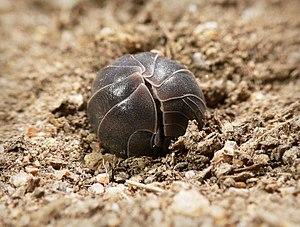
Les Armadillidiidae constituent une famille de cloportes et sont donc des crustacés terrestres de l'ordre des Isopodes. Contrairement aux membres des autres familles de cloportes, les Armadillidiidae sont capables de se rouler en boule, une particularité partagée avec d'autres animaux comme les ressemblants mais non apparentés gloméris. L'espèce la plus connue de cette famille est Armadillidium vulgare, le cloporte commun.